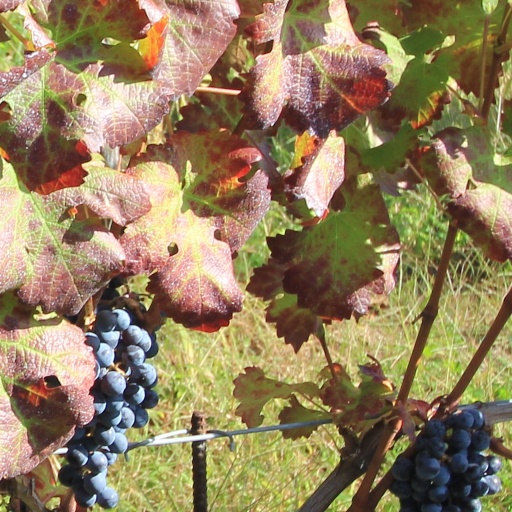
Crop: grape